Mobile Suit Gundam: Gundam vs. Zeta Gundam

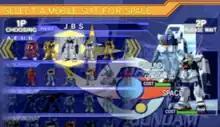
The menu to select a mecha suit

The time of the production's start date is unknown. It is possible it could have been close to a year in between the release of its arcade counterpart, which would have been 2004. Although there is no official ties to the game, nor its developers. The possible prequel to this game in terms of story and setting is Mobile Suit Gundam: Federation vs. Zeon as the campaign mode takes place closer to the storyline of the first Mobile Suit Gundam entry. It is also likely that the game was developed on the third generation of the unreal engine given Bandai history with that system and the time period it was released.